Passo del Turchino

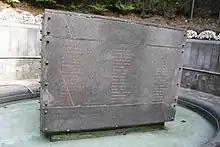
Memorial built on the site of the massacre

The episode is known as (Turchino massacre). This massacre was perpetrated as a retaliation following an attack from the Italian resistance when 5 German soldiers died.